List of VFL debuts in 1899

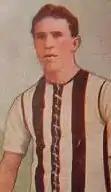
Bob Rush made his VFL debut in 1899

The 1899 VFL season was the third season of the Victorian Football League (VFL). Ninety two players made their senior debut in the 1899 season, while another 18 players debuted for a new club having previously played in the VFL.